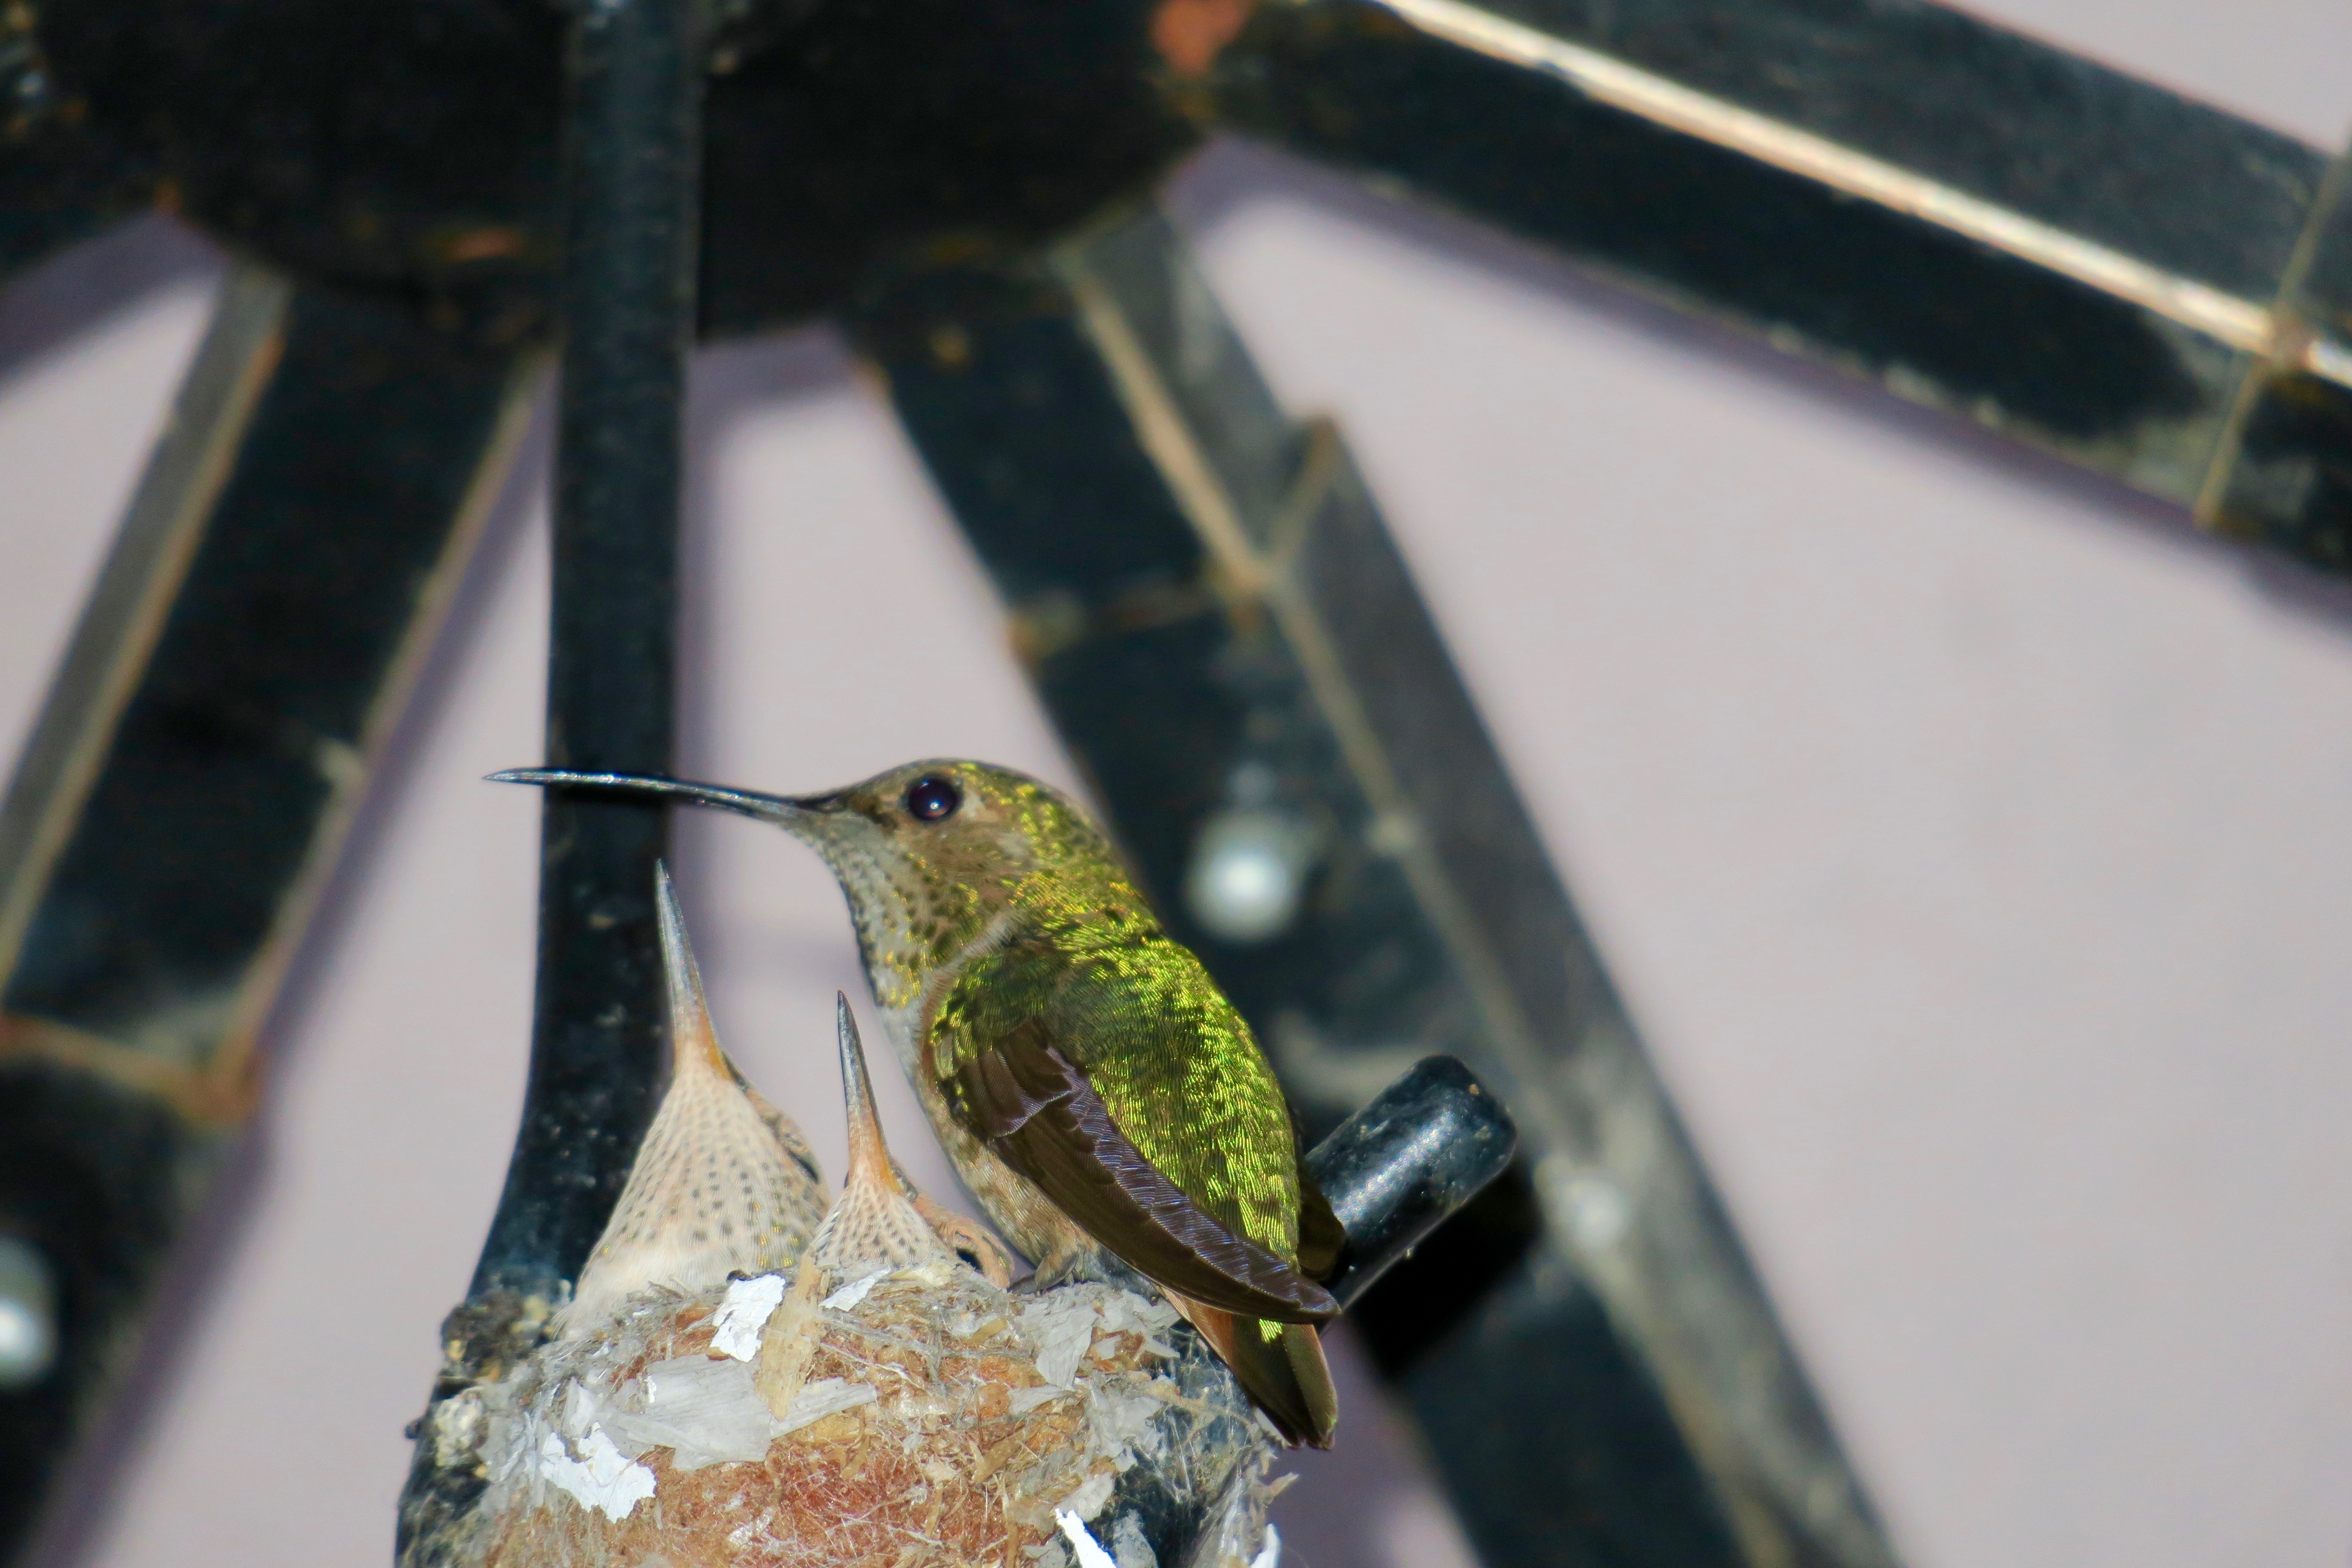
bird, green, hummingbird, fauna, close up, macro photography